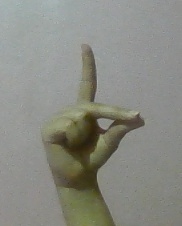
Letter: ta